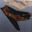
Label: airplane